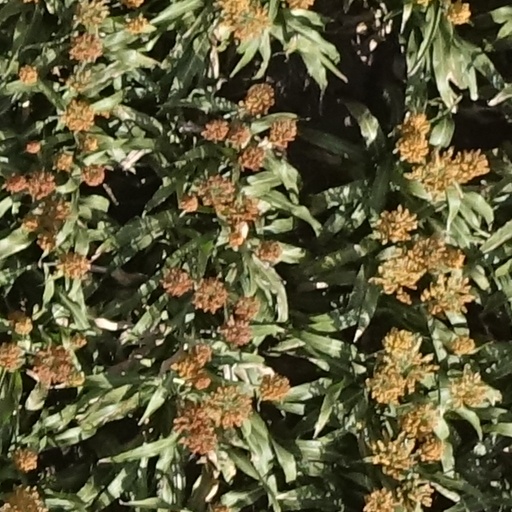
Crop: sorghum